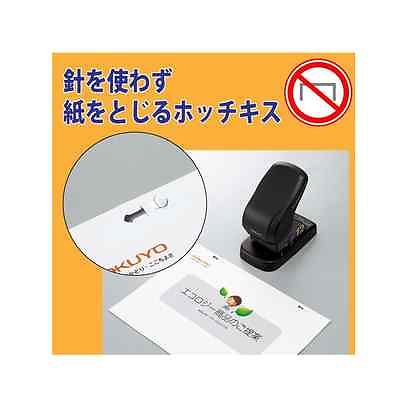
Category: stapler